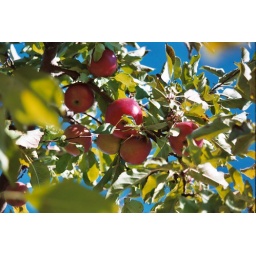
apples in the sky